Ken Snelling

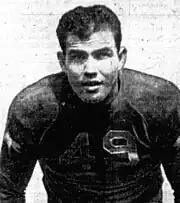
Snelling, circa 1942

Kenneth Edward Snelling (December 11, 1918 – September 17, 1994) was a fullback in the National Football League (NFL). He was drafted by the Green Bay Packers in the seventh round of the 1943 NFL draft and later played with the team during the 1945 NFL season.